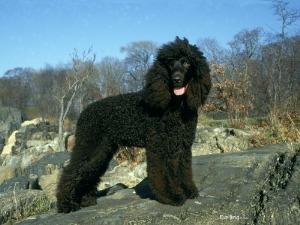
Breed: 219-n000066-Irish_water_spaniel